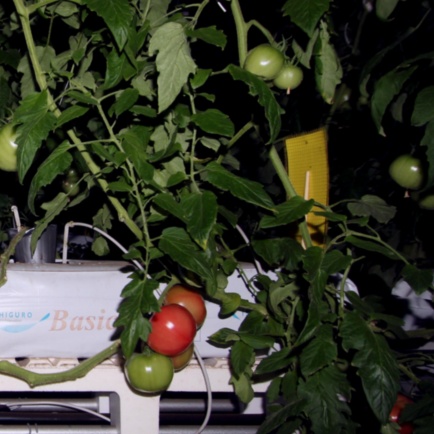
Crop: tomato